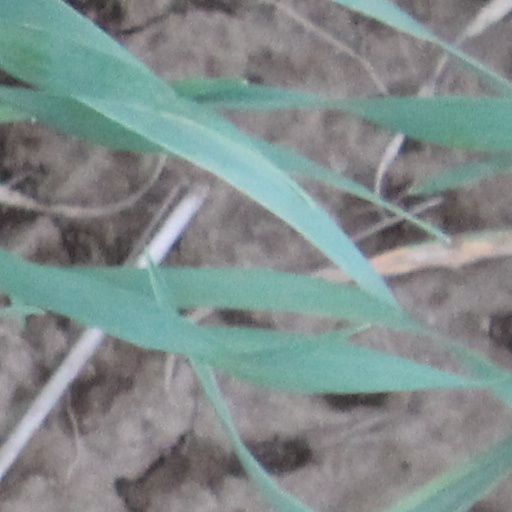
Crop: wheat